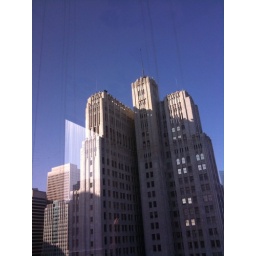
Sitting in a 19th floor window seat W Hotel San Francisco